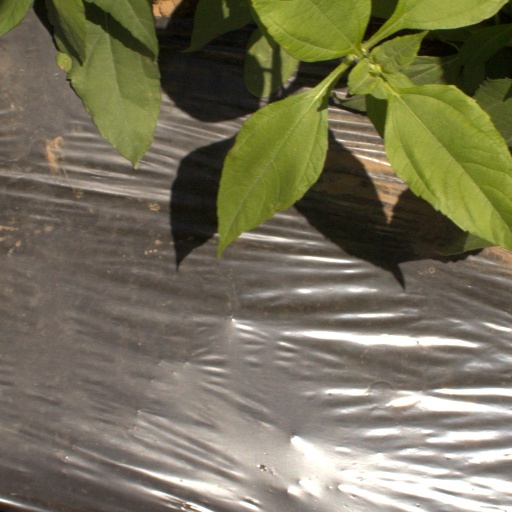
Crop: Jerusalem artichoke